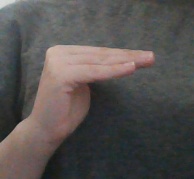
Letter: haa